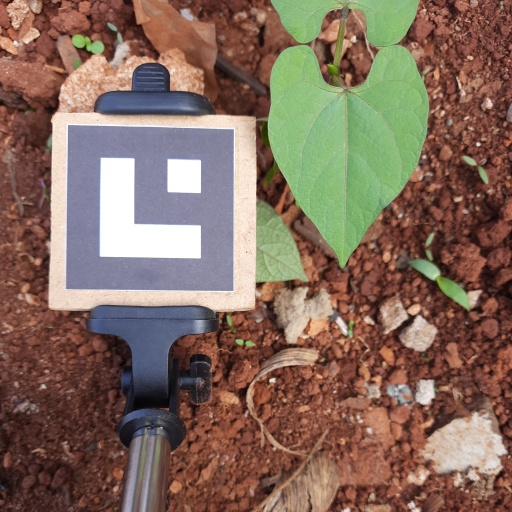
Observations: flat surface, no eating holes, under cloudy sky